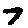
Label: 7